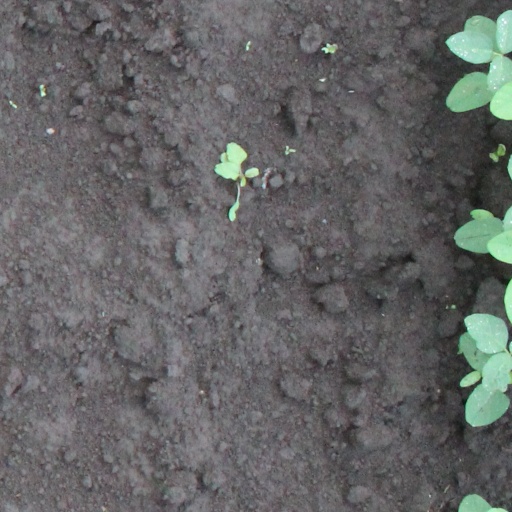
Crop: soybean